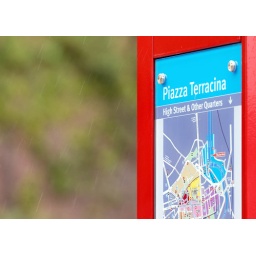
Piazza Terracina sign in the rain. The Piazza Terracina is alongside the river Exe and the Exeter Ship Cannal bason.